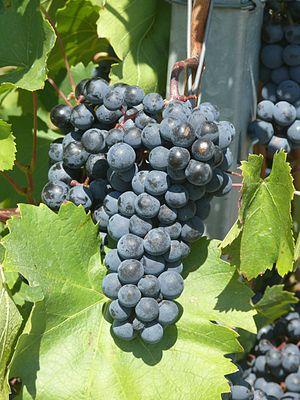
L' acolon est un cépage de cuve de raisins noirs.